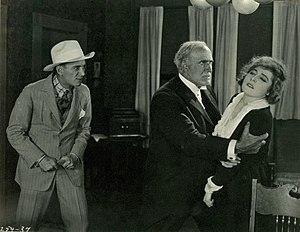
Ethel Clayton est une actrice et chanteuse américaine, née le 8 novembre 1882 à Champaign, morte le 6 juin 1966 à Oxnard.